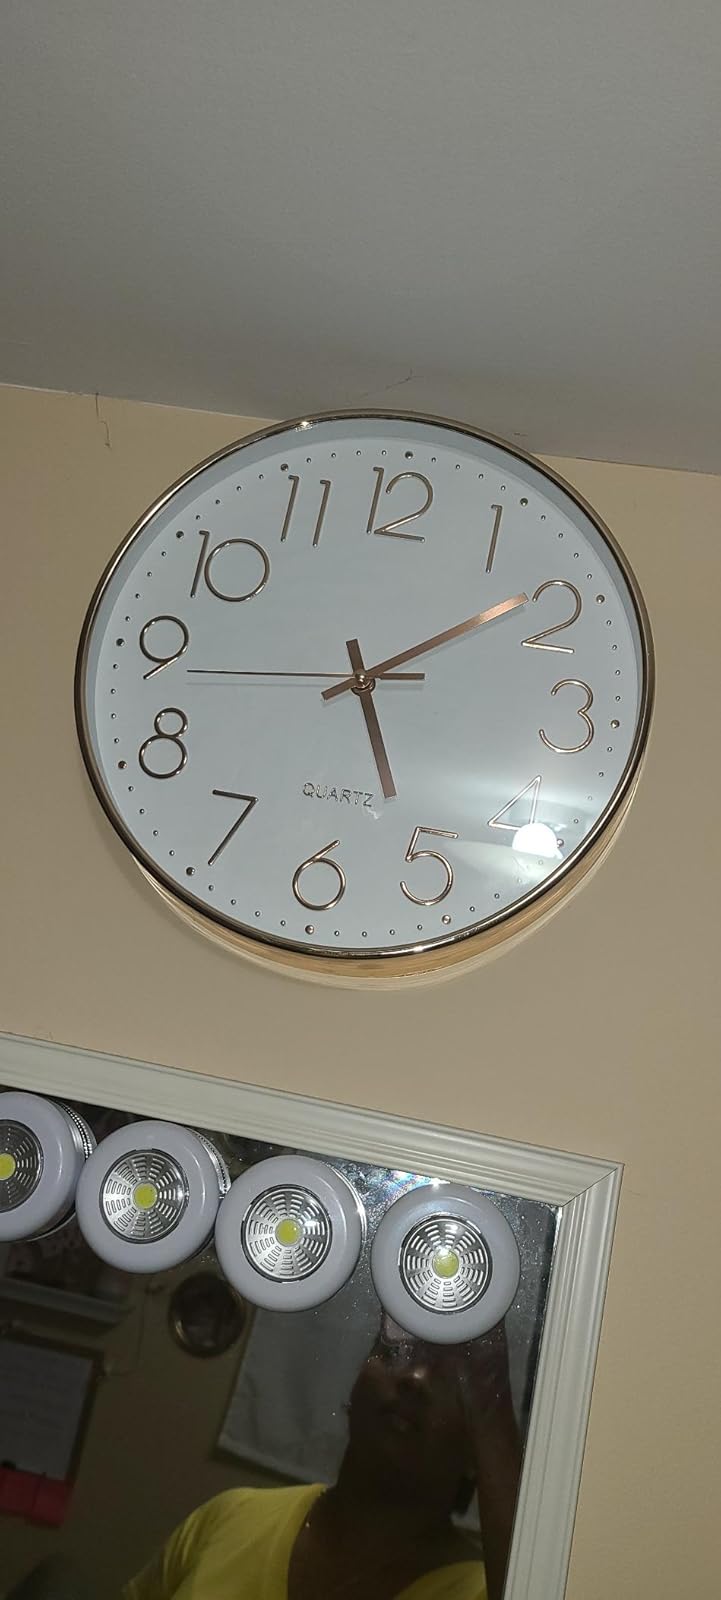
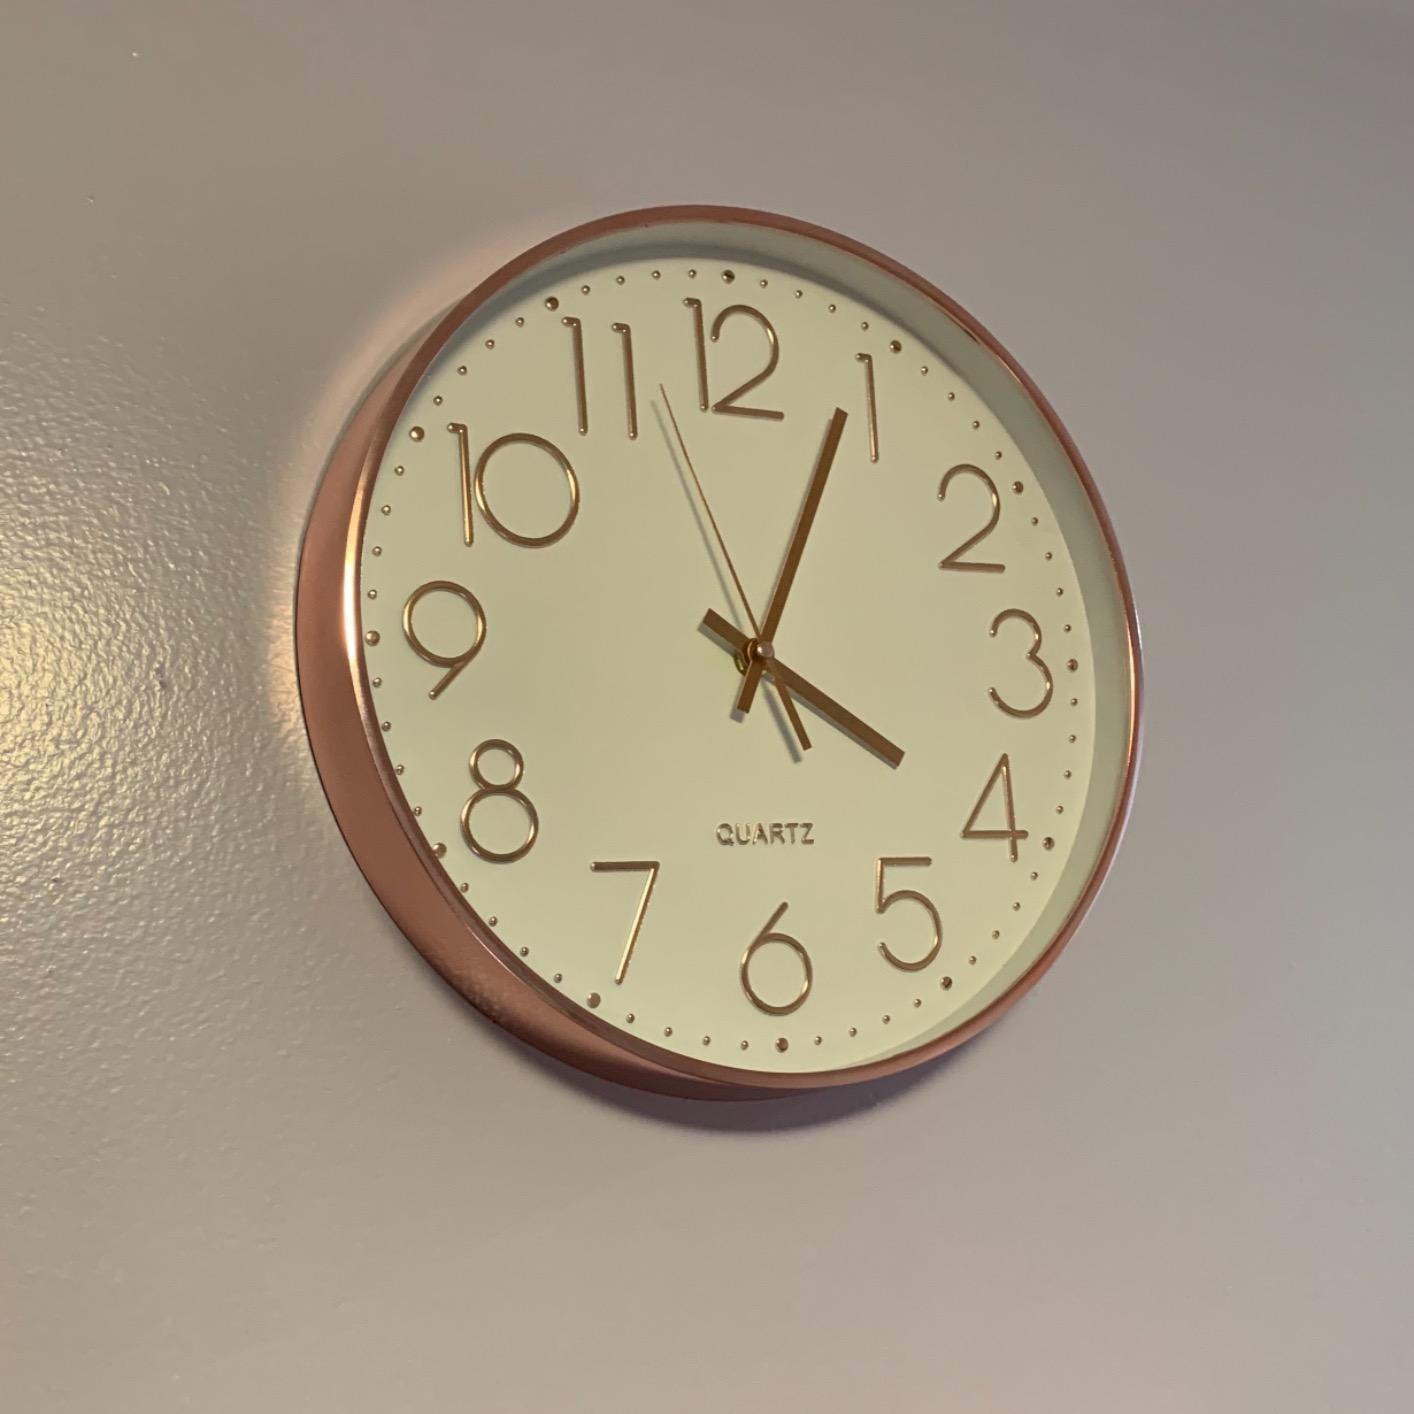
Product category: clock
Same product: yes